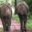
Label: elephant